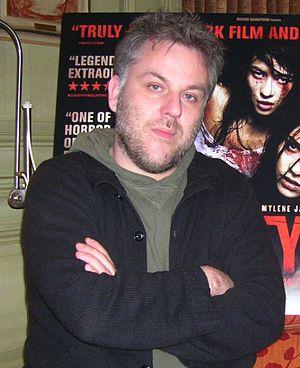
Pascal Laugier, né le 16 octobre 1971, est un scénariste et réalisateur français spécialisé dans les films d'horreur.